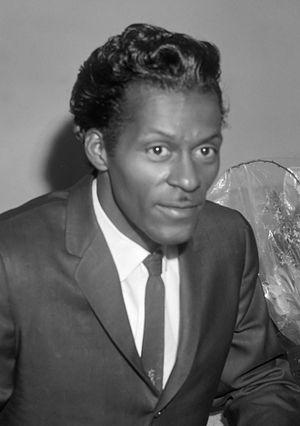
Chuck Berry in London est un album du guitariste, chanteur et auteur-compositeur américain Chuck Berry sorti en avril 1965 chez Chess Records.
Cette page dresse une liste de personnalités nées au cours de l'année 1926 présentée dans l'ordre chronologique.